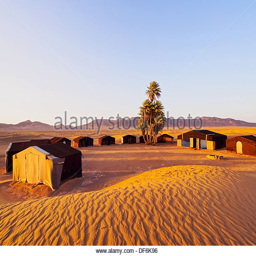
oasis and a camp on desert